Cleopatra and Caesar (painting)

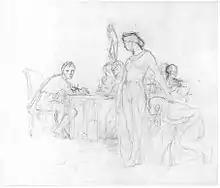
Pencil study in preparation for the painting

Gérôme made at least two previous oil paintings and a number of sketches in preparation for the work. One shows Cleopatra lying on the ground stretching out to Julius Caesar with Apollodorus crouching behind her. In one variation before the finished version, Caesar is shown by himself with his hands on the desk (instead of outstretched) without his four secretaries. When the work was finished in 1866, Cleopatra's position changed to show her standing before Caesar with Apollodorus bent down beside her.